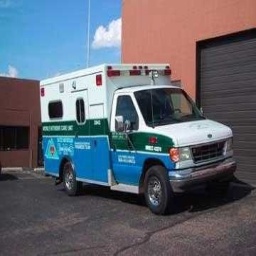
Label: ambulance